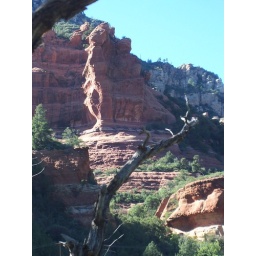
Still seeing some red rock formations, but more trees are popping up and we were much higher in elevation!